Paul Green (footballer, born 1983)

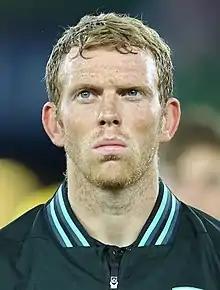
Green with the Republic of Ireland in 2013

Paul Jason Green (born 10 April 1983) is a professional footballer who plays as a midfielder.